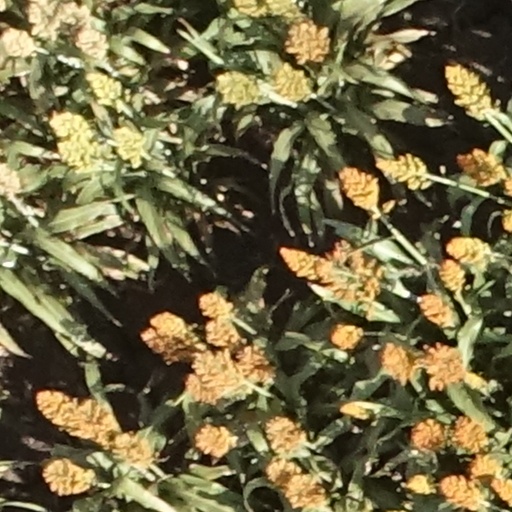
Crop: sorghum